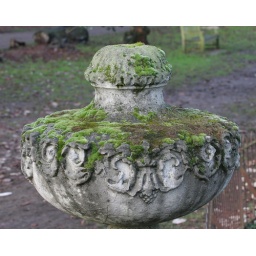
Decorative feature on the bridge over the lake at Chiswick House.